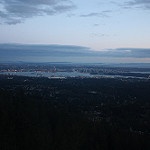
Scene: Outdoor